Nanyang University

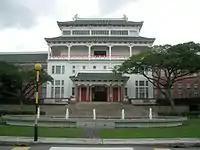
The main building of Nanyang University

The idea of a Chinese university in Singapore to provide higher education to the Chinese community was first mooted by Tan Lark Sye in 1953, then chairman of the Singapore Hokkien Association. A fund was set up for this purpose, drawing donations from people of all walks of life including from Malayan philanthropist Cheong Yoke Choy and with Tan himself donating $5 million. The Singapore Hokkien Association donated 500 acres (2 km) in the western Jurong area, which was then largely undeveloped rural land.